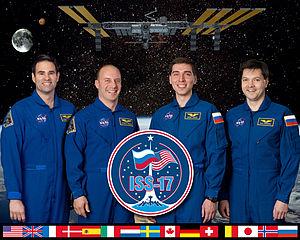
Expédition 17 est la 17ᵉ expédition vers la Station spatiale internationale (ISS). Les deux premiers membres d'équipage, Sergueï Volkov, et Oleg Kononenko ont décollé le 8 avril 2008, à bord de Soyouz TMA-12. Une fois arrivés, ils ont rejoint Garrett Reisman, qui passa de l'Expédition 16 à l'Expédition 17. Ils sont rejoints en juin par Gregory Chamitoff, arrivé à bord de la mission STS-124 de la navette spatiale Discovery.